Mortlockese language

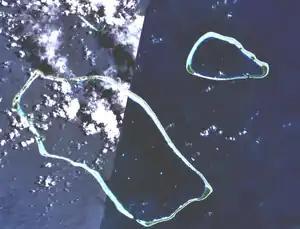
Image of Mortlock Islands taken by satellite

The Mortlock islands, where Mortlockese is mainly spoken, is estimated to have had its first settlement around eight hundred to nine hundred years ago. There is evidence showing that the Mortlockese Language originated from the Chuuk Lagoon since many Mortlock natives trace their history back to the Chuuk Lagoon islands. Along with the genealogies, many clans that exist in the Mortlock islands also exist in the Chuuk Lagoon islands. In 1907, there was a typhoon that hit the Mortlock island Ta which caused the people there to move to Saipan and Pohnpei. Now, Mortlockese Language speakers can be found not only on the Mortlock islands, but also on Saipan and Pohnpei.